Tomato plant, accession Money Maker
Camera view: bottom (45 deg); turntable rotation: 210 degrees
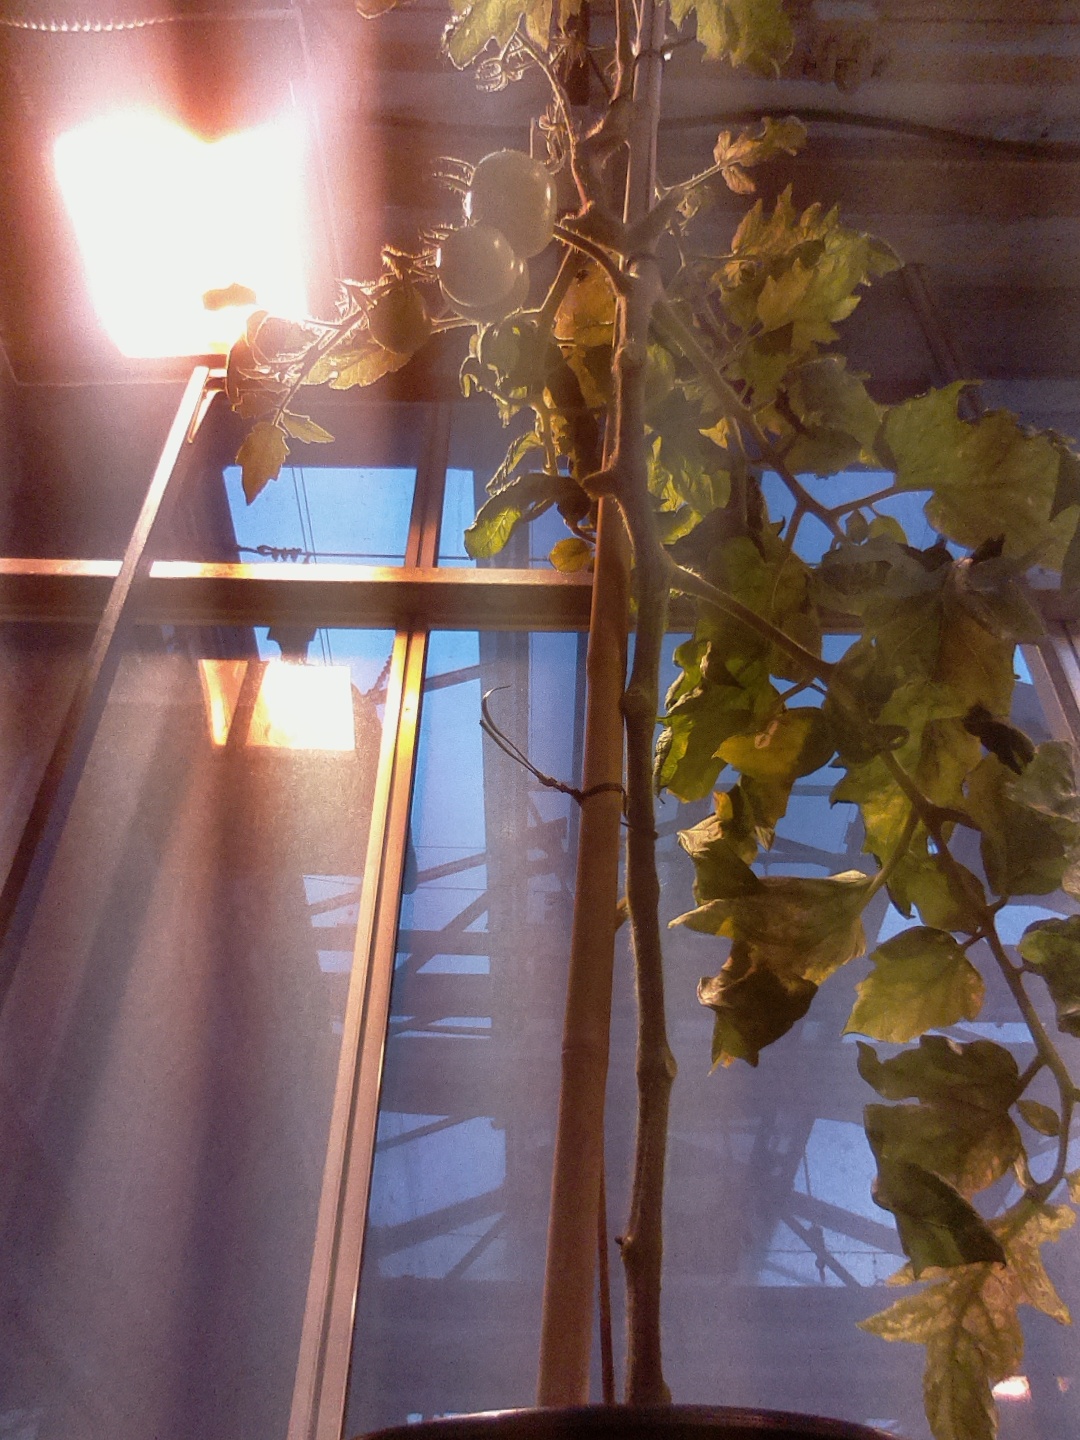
BBCH growth stage 76: 60%-70% of final fruit size